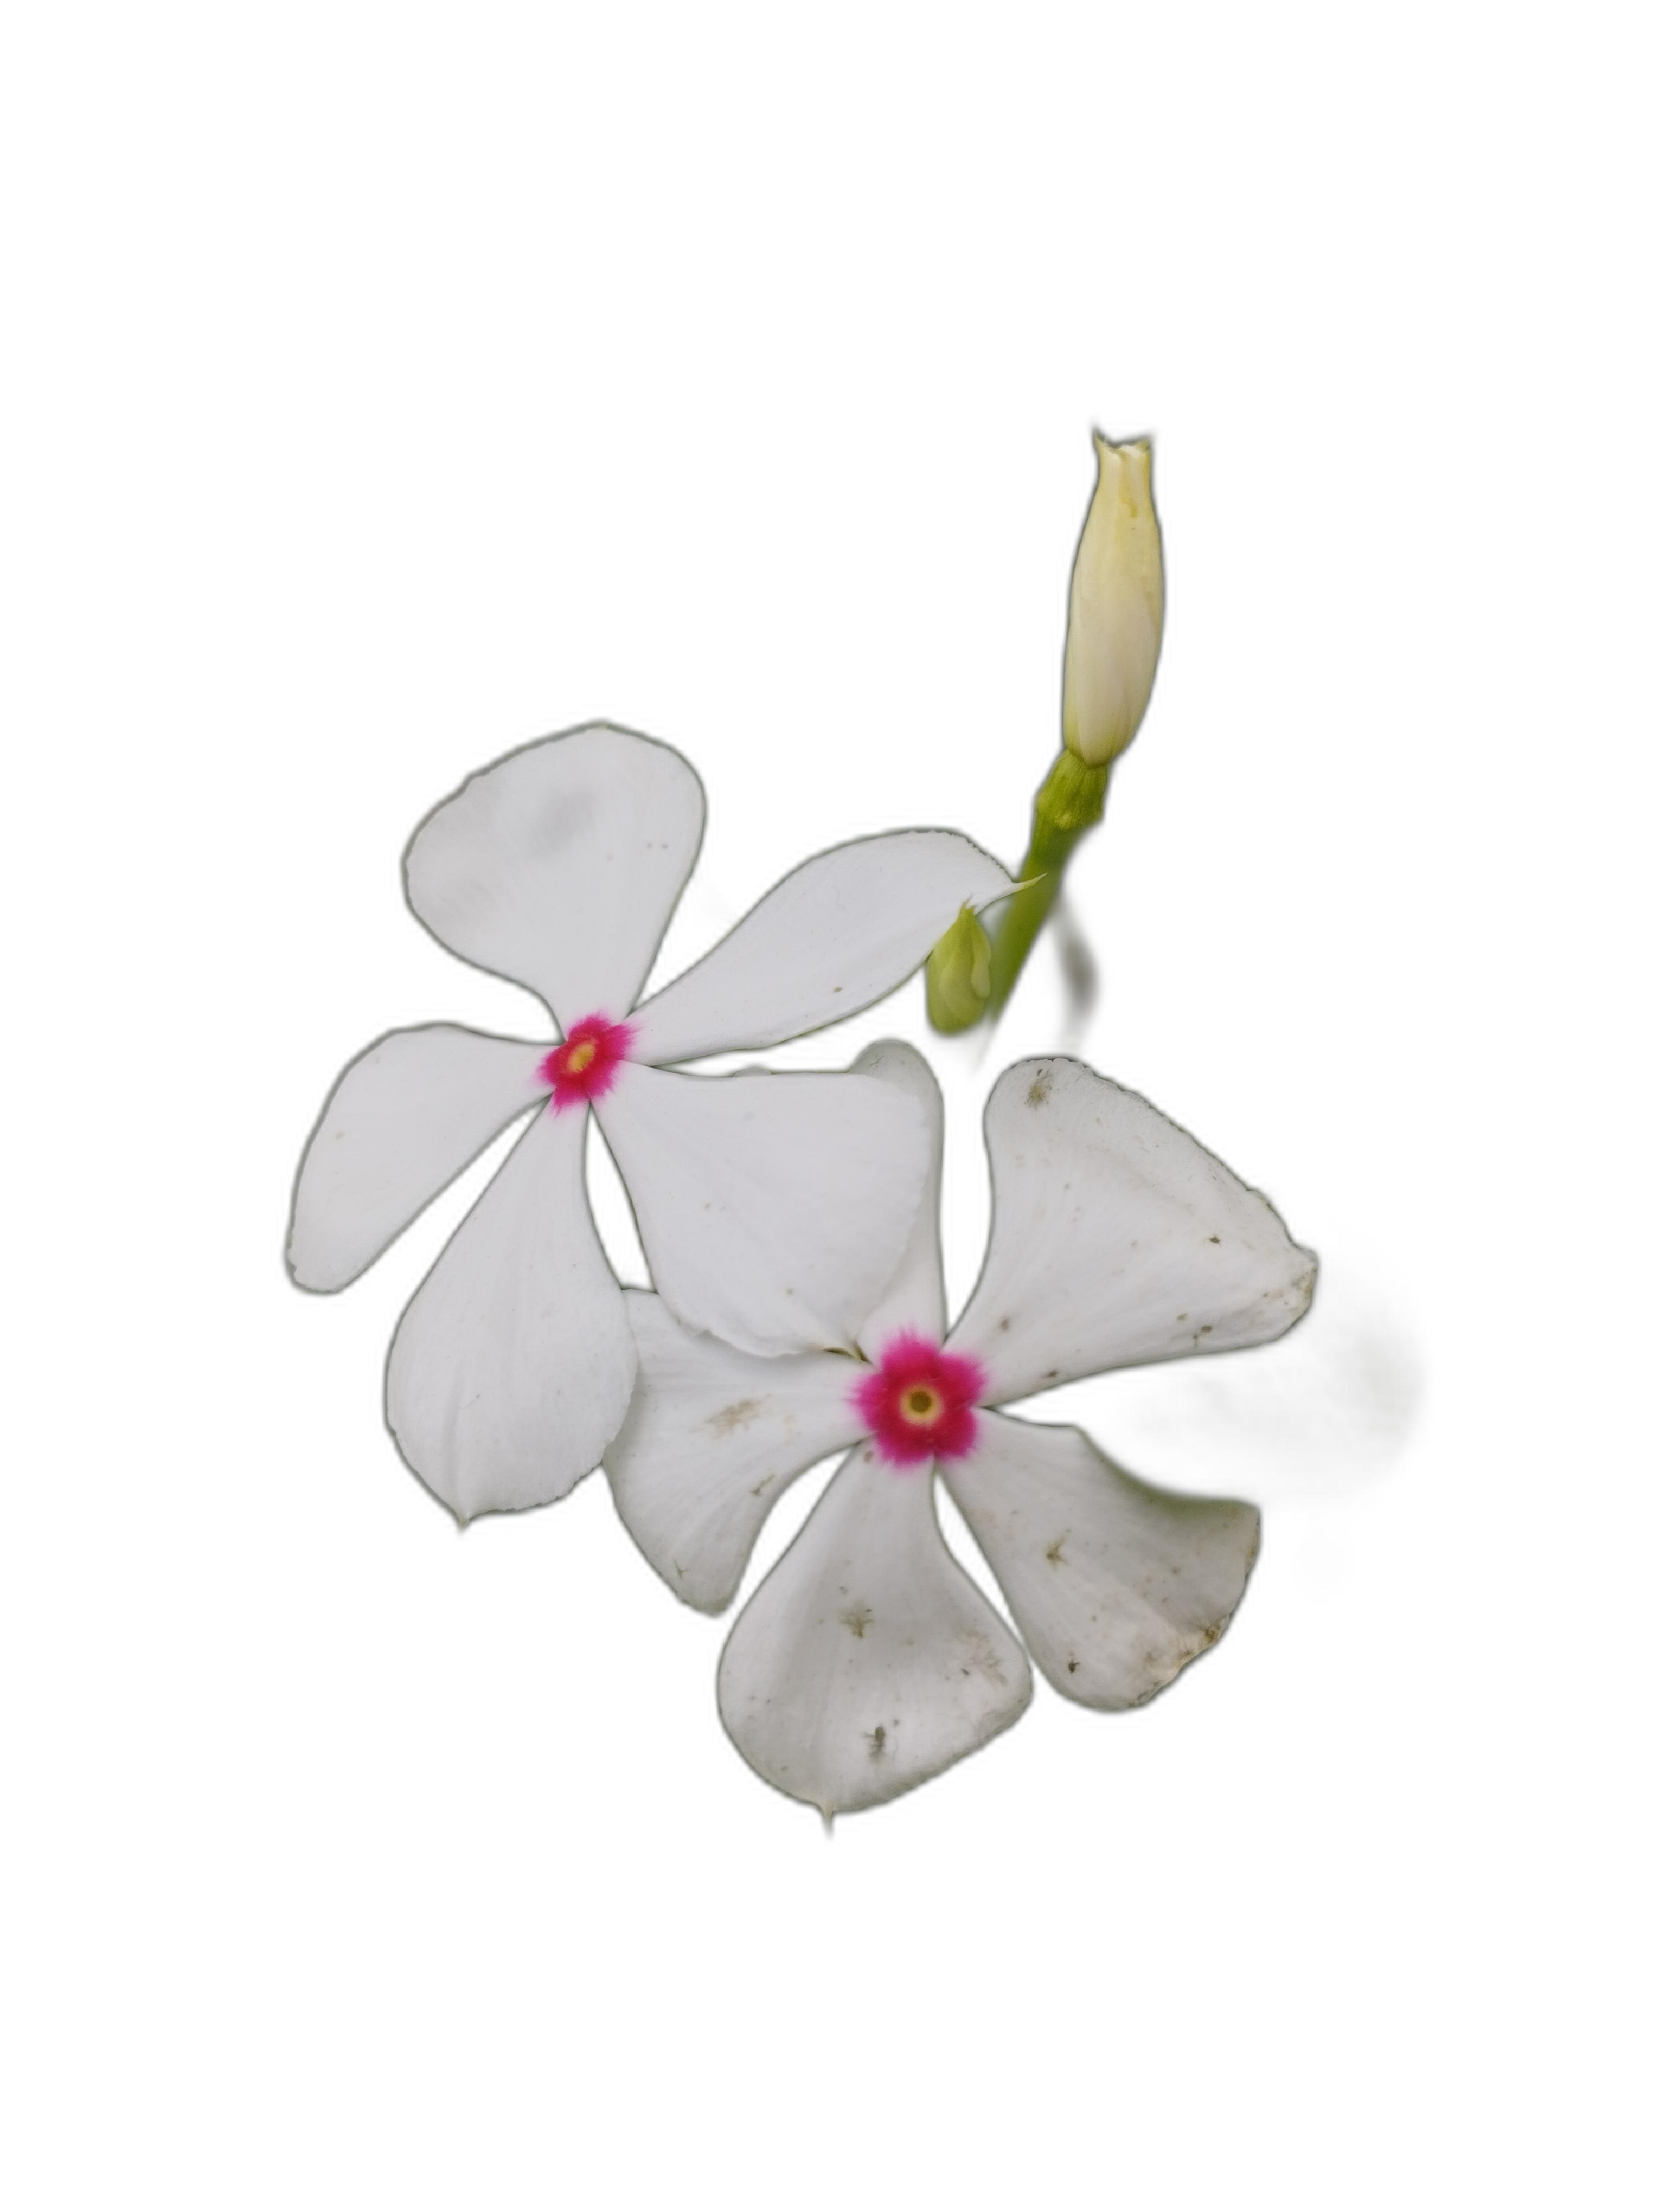
Label: Madagascar periwinkle